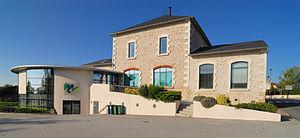
Condat-sur-Vienne est une commune française située dans le département de la Haute-Vienne en région Nouvelle-Aquitaine.